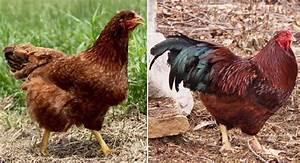
chicken